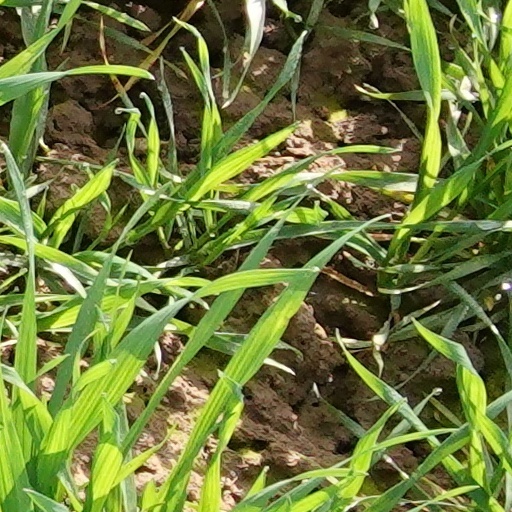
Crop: wheat